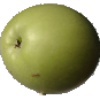
Label: Apple Granny Smith 1